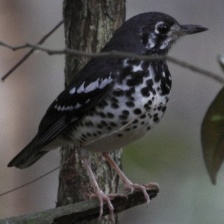
Species: ASHY THRUSHBIRD
Scientific name: GEOKICHLA CINEREA